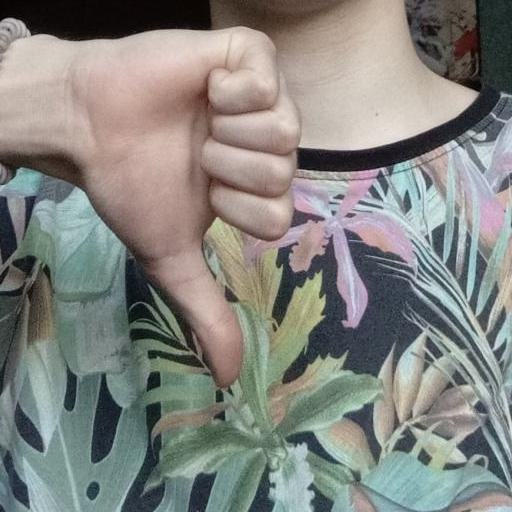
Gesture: dislike